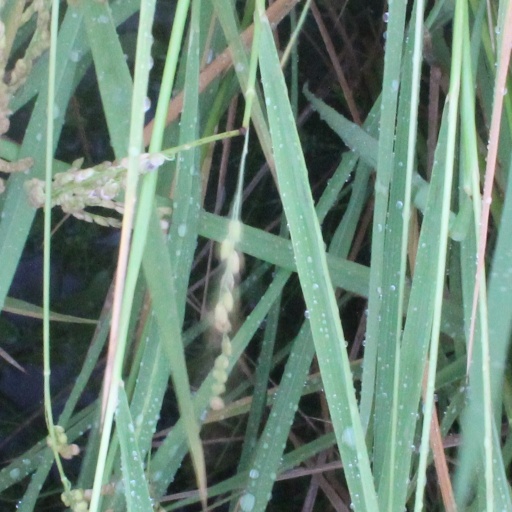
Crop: rice